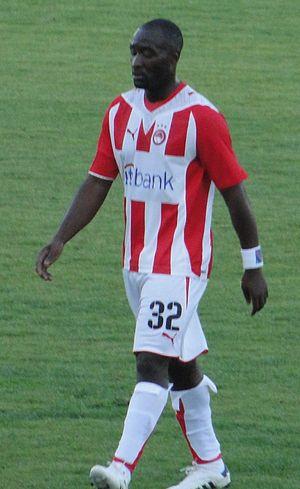
Trésor Lomana LuaLua est un footballeur international congolais né le 28 décembre 1980 à Kinshasa.